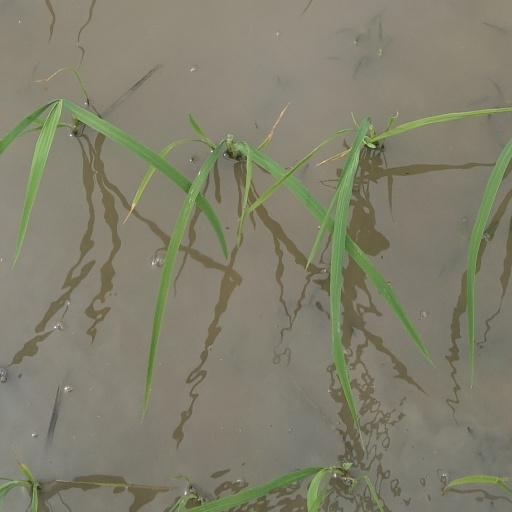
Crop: rice